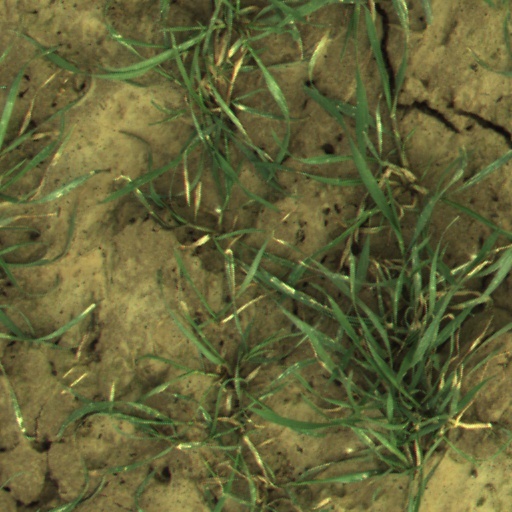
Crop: wheat